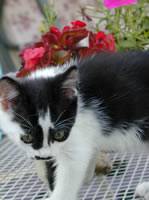
Label: cat